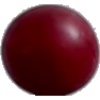
Label: Cherry Wax Red 1